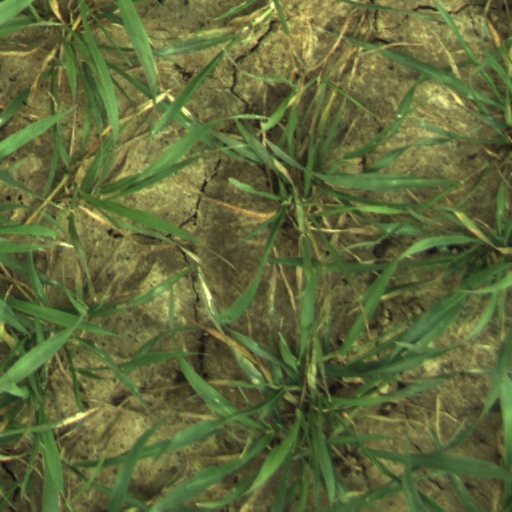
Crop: wheat